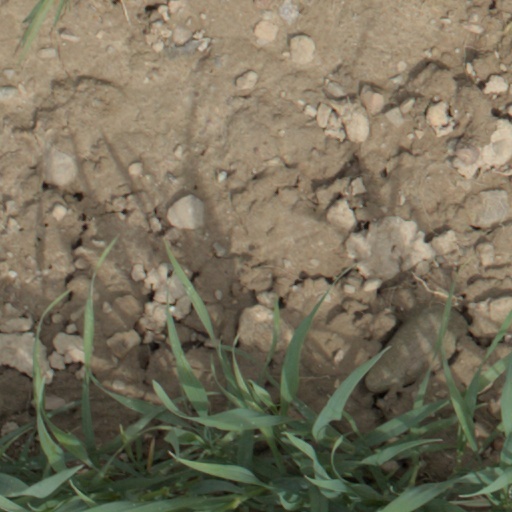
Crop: wheat